Norwood Junction railway station

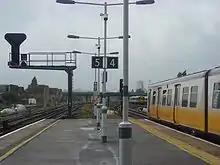
Platforms 4 & 5 (the bridge in the background was replaced in 2015)

Platform 4 is mainly used for southbound trains terminating at Gatwick Airport. The platform serves both fast trains and stopping services, and is also mainly used by Thameslink.